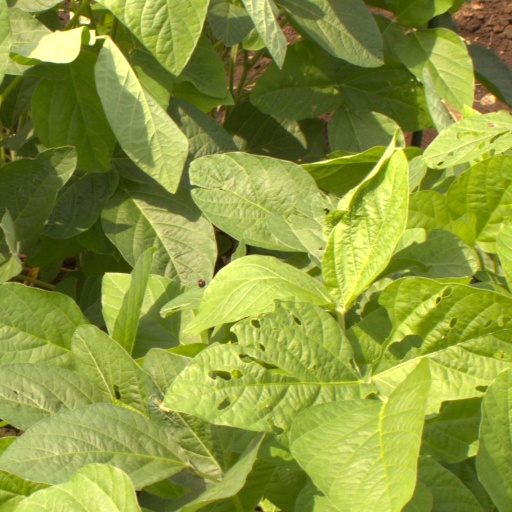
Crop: soybean